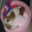
Label: dog